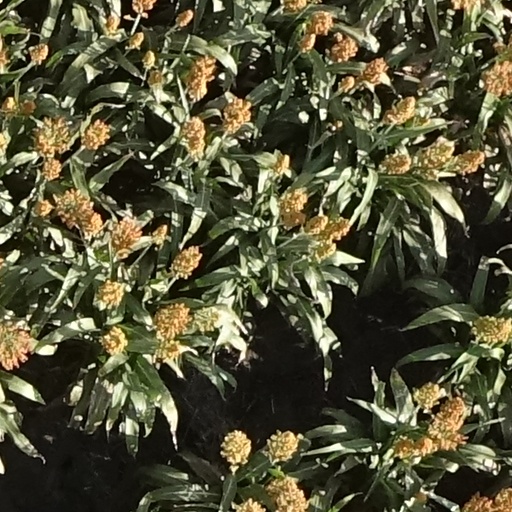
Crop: sorghum